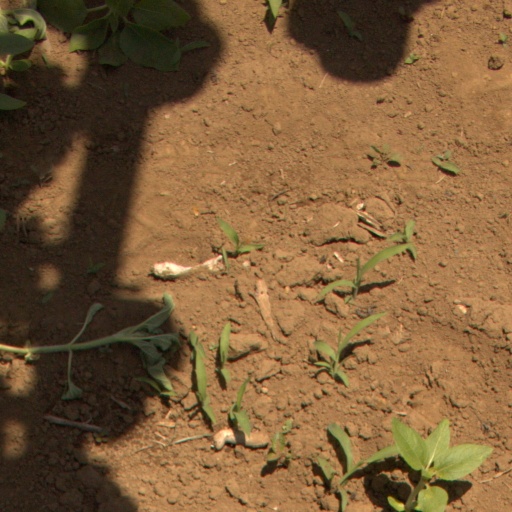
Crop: Jerusalem artichoke